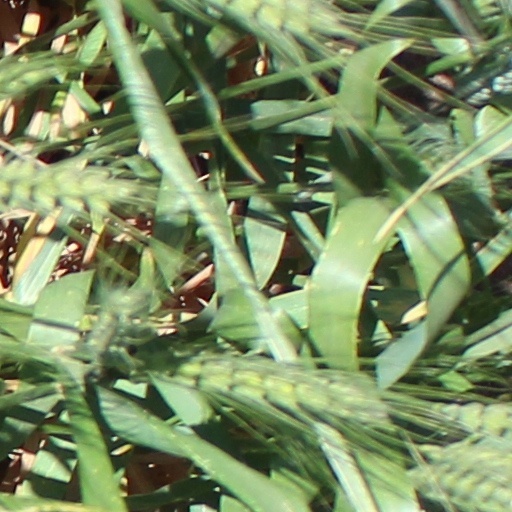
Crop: wheat